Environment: real
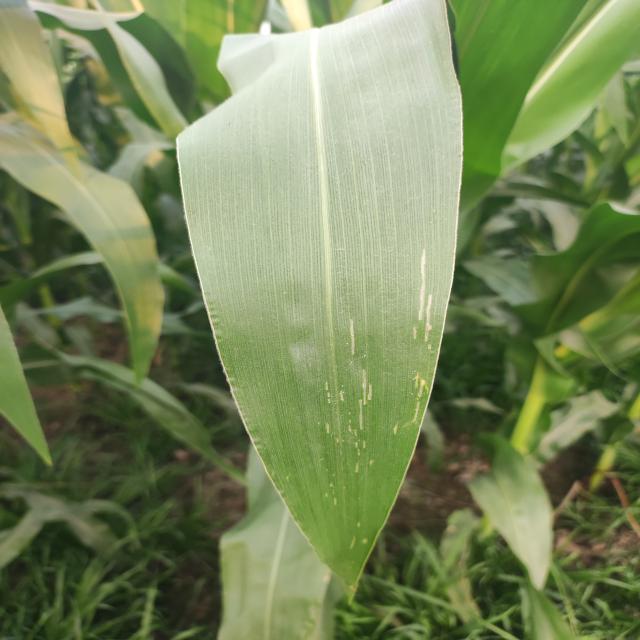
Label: fall_armyworm